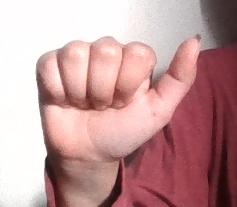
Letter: dhad